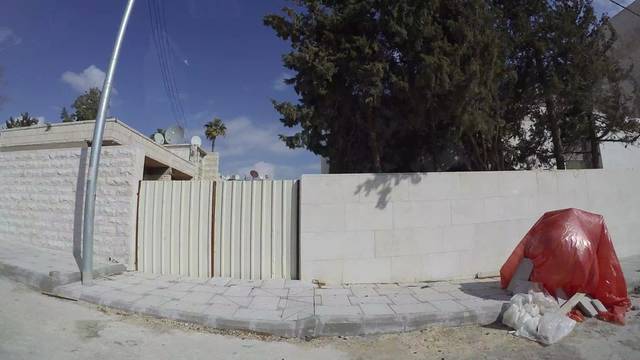
Region: Jordan
Coordinates: 31.973, 35.891